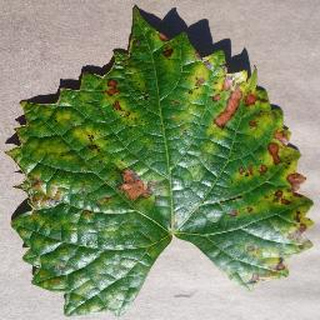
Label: grape_esca_black_measles